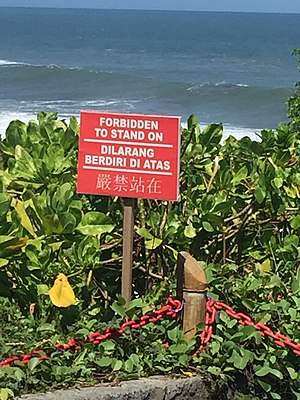
Maskinoversættelse
Skilt med maskinoversat tekst på Bali.
Maskinoversættelse betegner automatisk oversættelse fra et sprog til et andet, hvor oversættelsen styres af en række komplicerede lingvistiske grammatikker og regler. På basis af sætningernes syntaks og semantik sigter man mod at opnå en oversættelse, der både er korrekt og bevarer betydningen af den oprindelige sætning eller det oprindelige ord. Dog er der ikke altid et en-til-en forhold mellem ord på forskellige sprog, hvilket kan give udfordringer og/eller behov for manuel redigering af en oversat tekst. Et andet problem er at mange sprog har mange ord med meget forskellige betydninger. Så længe den oversættende maskine ikke forstår teksten, kan den blot "gætte" hvilket ord nu er det rette. Dette søger man at undgå med udførlige ordlister for faste vendinger.